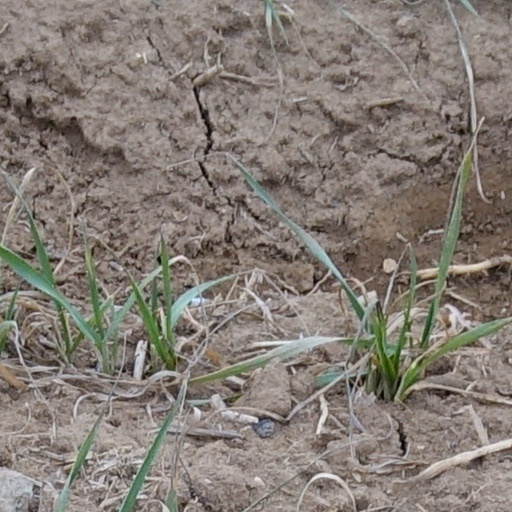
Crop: wheat